Ferdinánd Pálffy

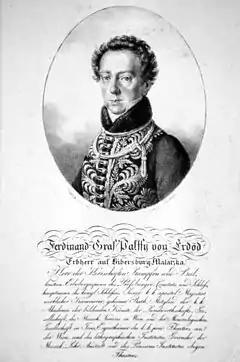
Lithograph by Joseph Lanzedelly the Elder, c. 1820

Count Ferdinánd Pálffy de Erdőd (1 February 1774 – 4 February 1840) was a mining engineer and civil servant of the Austrian Empire who is better remembered for his role in managing the Theater an der Wien, Vienna, in pursuit of which he lost his not inconsiderable fortune and retired from his creditors in Vienna.